The Shop

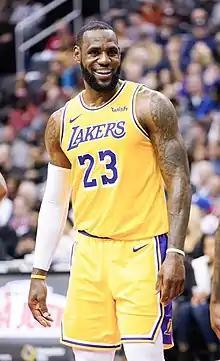
LeBron James in 2018

James spoke on how "The Shop" became an idea saying, "when I was a kid, being in barbershops meant listening to adults talk about sports, clothing, politics, music, everything happened in the shop. It was so real and so candid—no one had a sense of, well I can't be myself here." Randy Mims and Paul Rivera, both business partners of James' and Carter's, first proposed "The Shop".